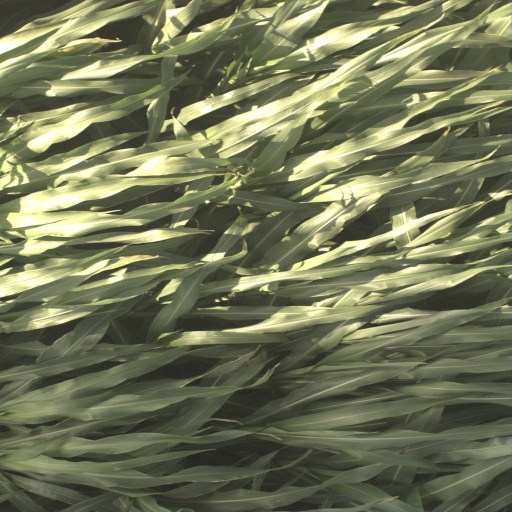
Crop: sorghum